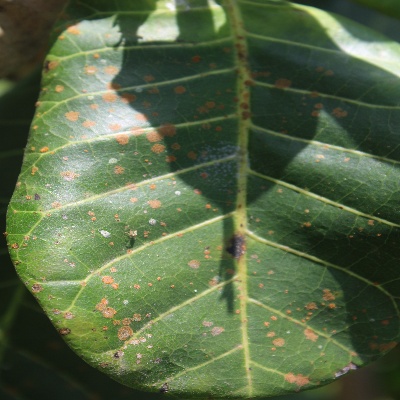
Crop: Cashew
Condition: red rust